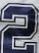
Number: 2